Burnside, Highland

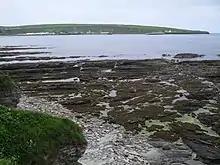
Burnside beach in 2010

Burnside is a predominantly residential area of Thurso, Caithness, in the Highland council area of Scotland.